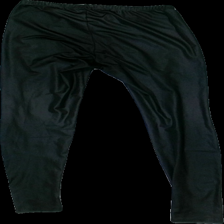
View: back
Type: Tights
Category: Ladies
Brand: Missing
Colors: Black
Material: 100% polyester
Cut: Tight
Size: S
Season: All
Price range: <50
Recommended usage: Recycle
Description: black shiny tights
Comment: Damaged seams